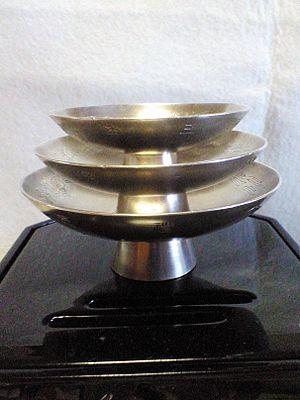
Un sakazuki est une petite coupe à saké très évasée, en porcelaine ou plus rarement en bois laqué, voire en métal.